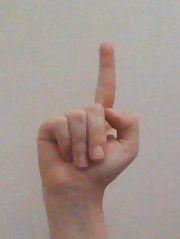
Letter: bb